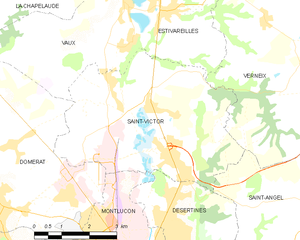
Carte des communes françaises: Saint-Victor